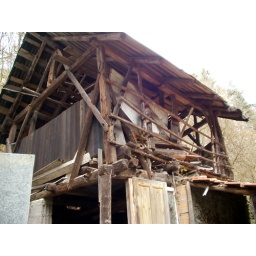
this on i shot in italy / south tirol... a abandoned wooden house